Regina T. Boyce

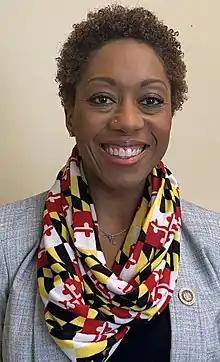

Regina T. Boyce (born August 7, 1976) is an American politician who currently serves in the Maryland House of Delegates. Delegate Boyce is a Democrat who represents the 43rd Legislative District of the state of Maryland.